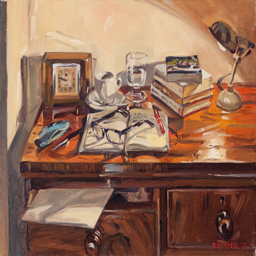
late evening at the desk